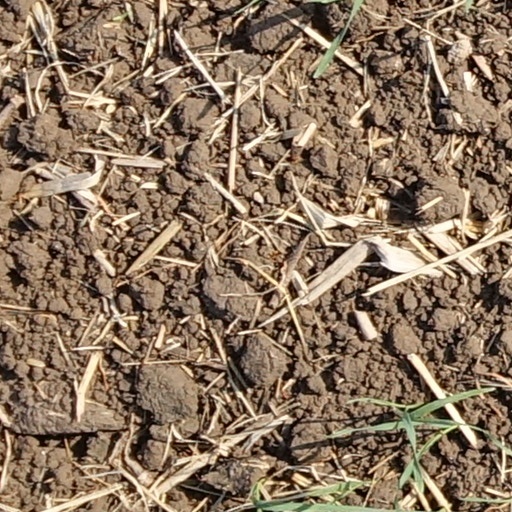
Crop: wheat